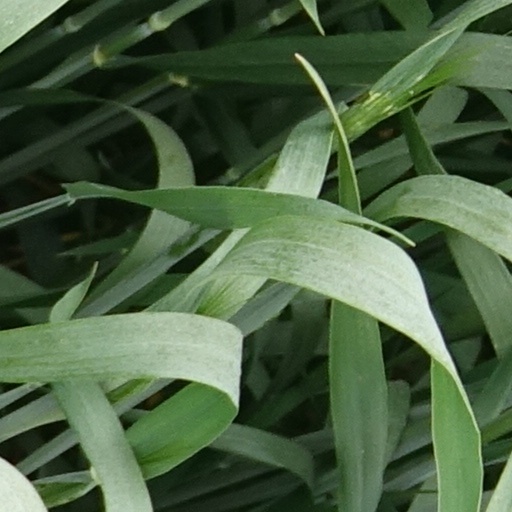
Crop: wheat